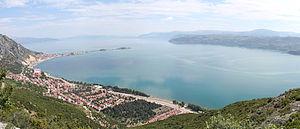
Le lac d'Eğirdir est un lac dont la ville éponyme occupe la rive méridionale. Il est dans la région des lacs, la province d'Isparta en Turquie.